Cinema of Hong Kong

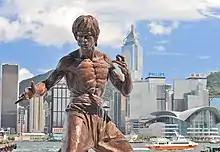
Statue of the movie star Bruce Lee on the Avenue of Stars of Hong Kong

In 1970, former Shaw Brothers executives Raymond Chow and Leonard Ho left to form their own studio, Golden Harvest. The upstart's more flexible and less tightfisted approach to the business outmaneuvered the Shaws' old-style studio. Chow and Ho landed contracts with rising young performers who had fresh ideas for the industry, like Bruce Lee and the Hui Brothers, and allowed them greater creative latitude than was traditional. California-born, Bruce Lee only found minor roles in U.S. films and television at first, as foreign actors were often criticized and not widely accepted by the audience during the 1970s in North America. Bruce expressed that the true orientals were not shown, especially in Hollywood, and most audiences still viewed Asian people as stereotypes (e.g. with flat eyes and pigtails). Moreover, the directors usually got him to do something just to be exotic. When Golden Harvest's "The Big Boss" (a.k.a. "The Fists of Fury", 1971) came into theatres, it jump-started Lee's career into stardom and made martial arts and kung fu a global trend.